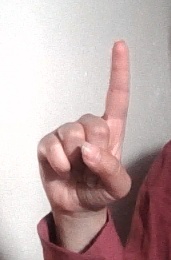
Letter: bb